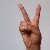
The image shows a hand gesture representing the letter 'V' in Indian Sign Language.